Arjundhara Dham

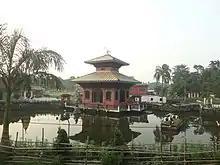
Front view of Arjundhara Dham

Arjundhara is the name of a temple that is situated in south-eastern part of Nepal. It is situated in Jhapa district, Province No. 1 in Nepal. It is 45 minutes on flight from Kathmandu to Bhadrapur and 30 minutes car ride from Bhadrapur to Arjundhara. It is 6 km north from the business centre Birtamode, Previously it used to be in Arjundhara VDC ward no. 04. and now it lies in Arjundhara Municipality. As Nepal is recently divided into provinces this place lies in the Province no.01.